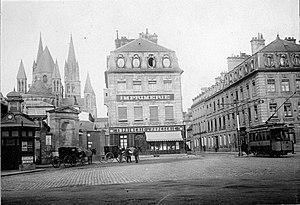
Tramway de la ligne 2 sur la place Fontette à Caen
La place Fontette est un espace public du centre ville ancien de Caen aménagé au XVIIIᵉ siècle à l'emplacement des anciennes fortifications de Caen. Bien que moins prestigieuse que sa voisine, la place Saint-Sauveur, elle offre tout de même un bon exemple de l'urbanisme du XVIIIᵉ siècle.